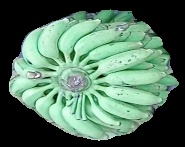
Variety: elakki-bale
Grade: grade1